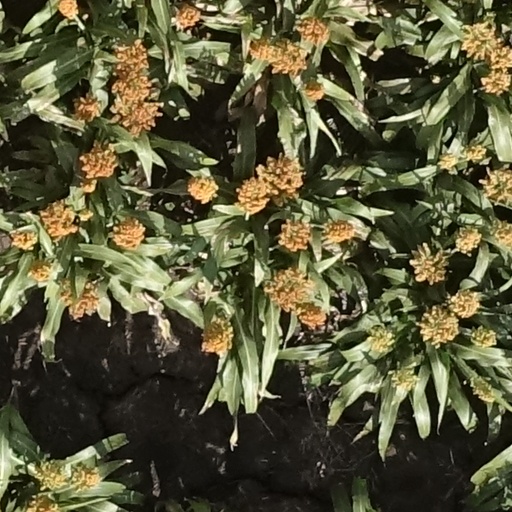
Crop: sorghum